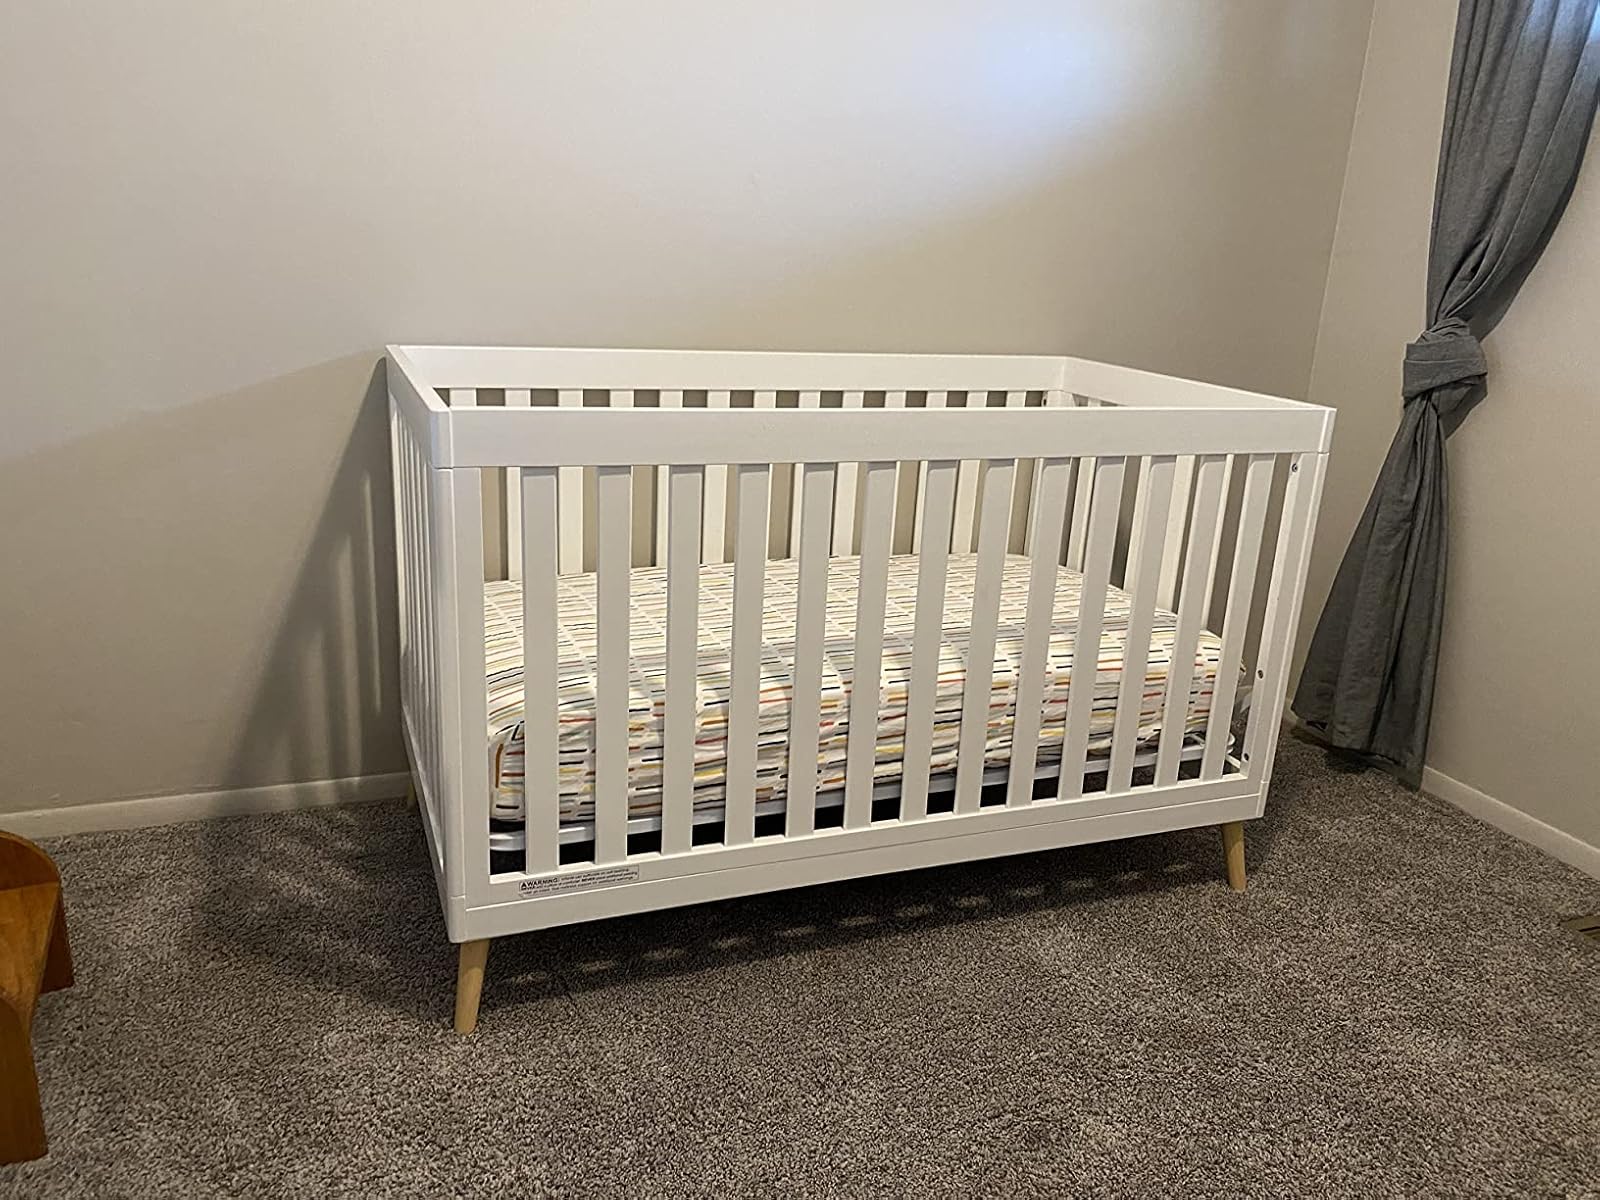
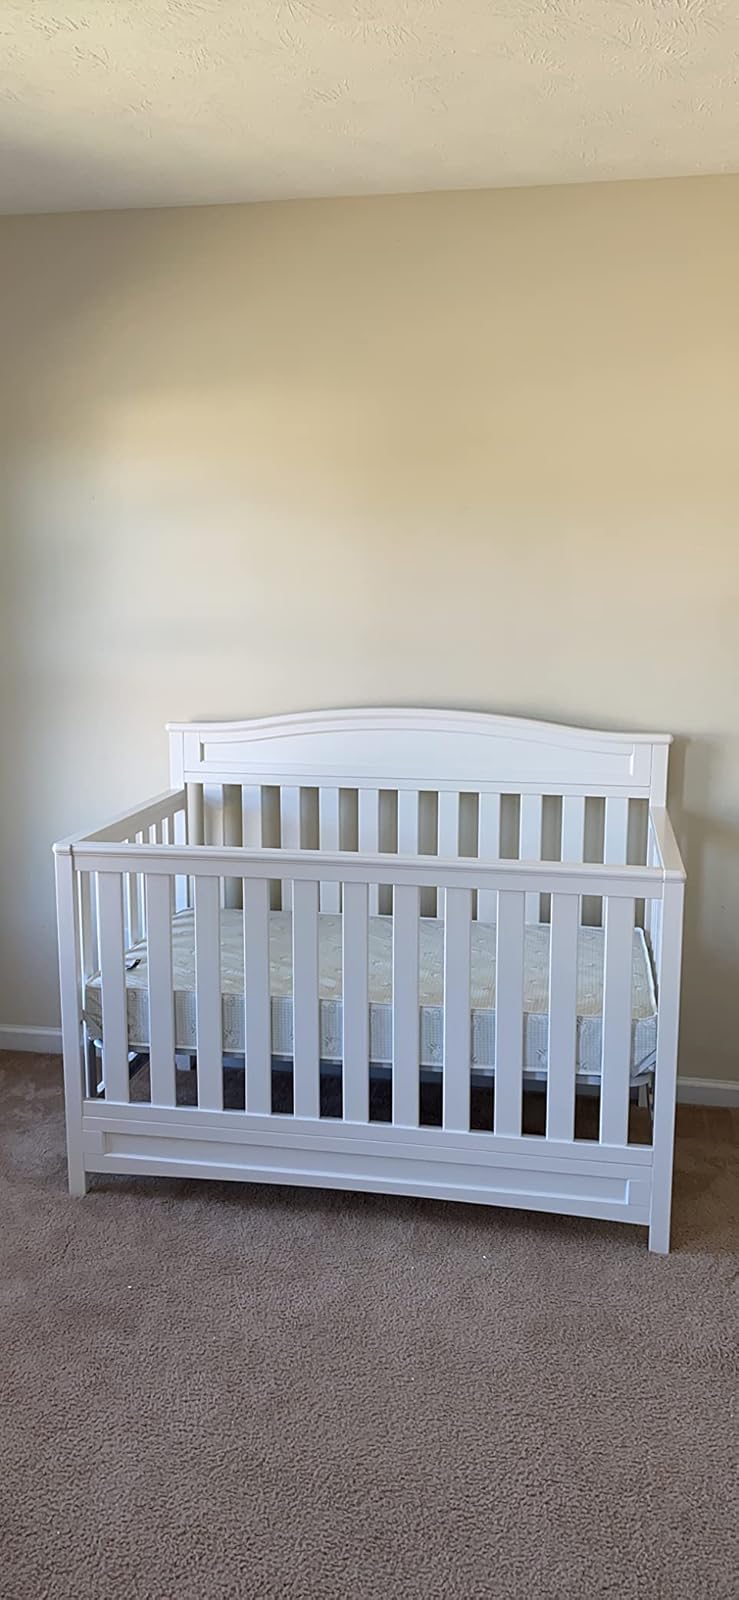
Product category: products_crib
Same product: no